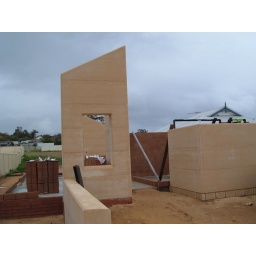
Garage on the left, front door in the middle, courtyard with rammed limestone garden wall to right